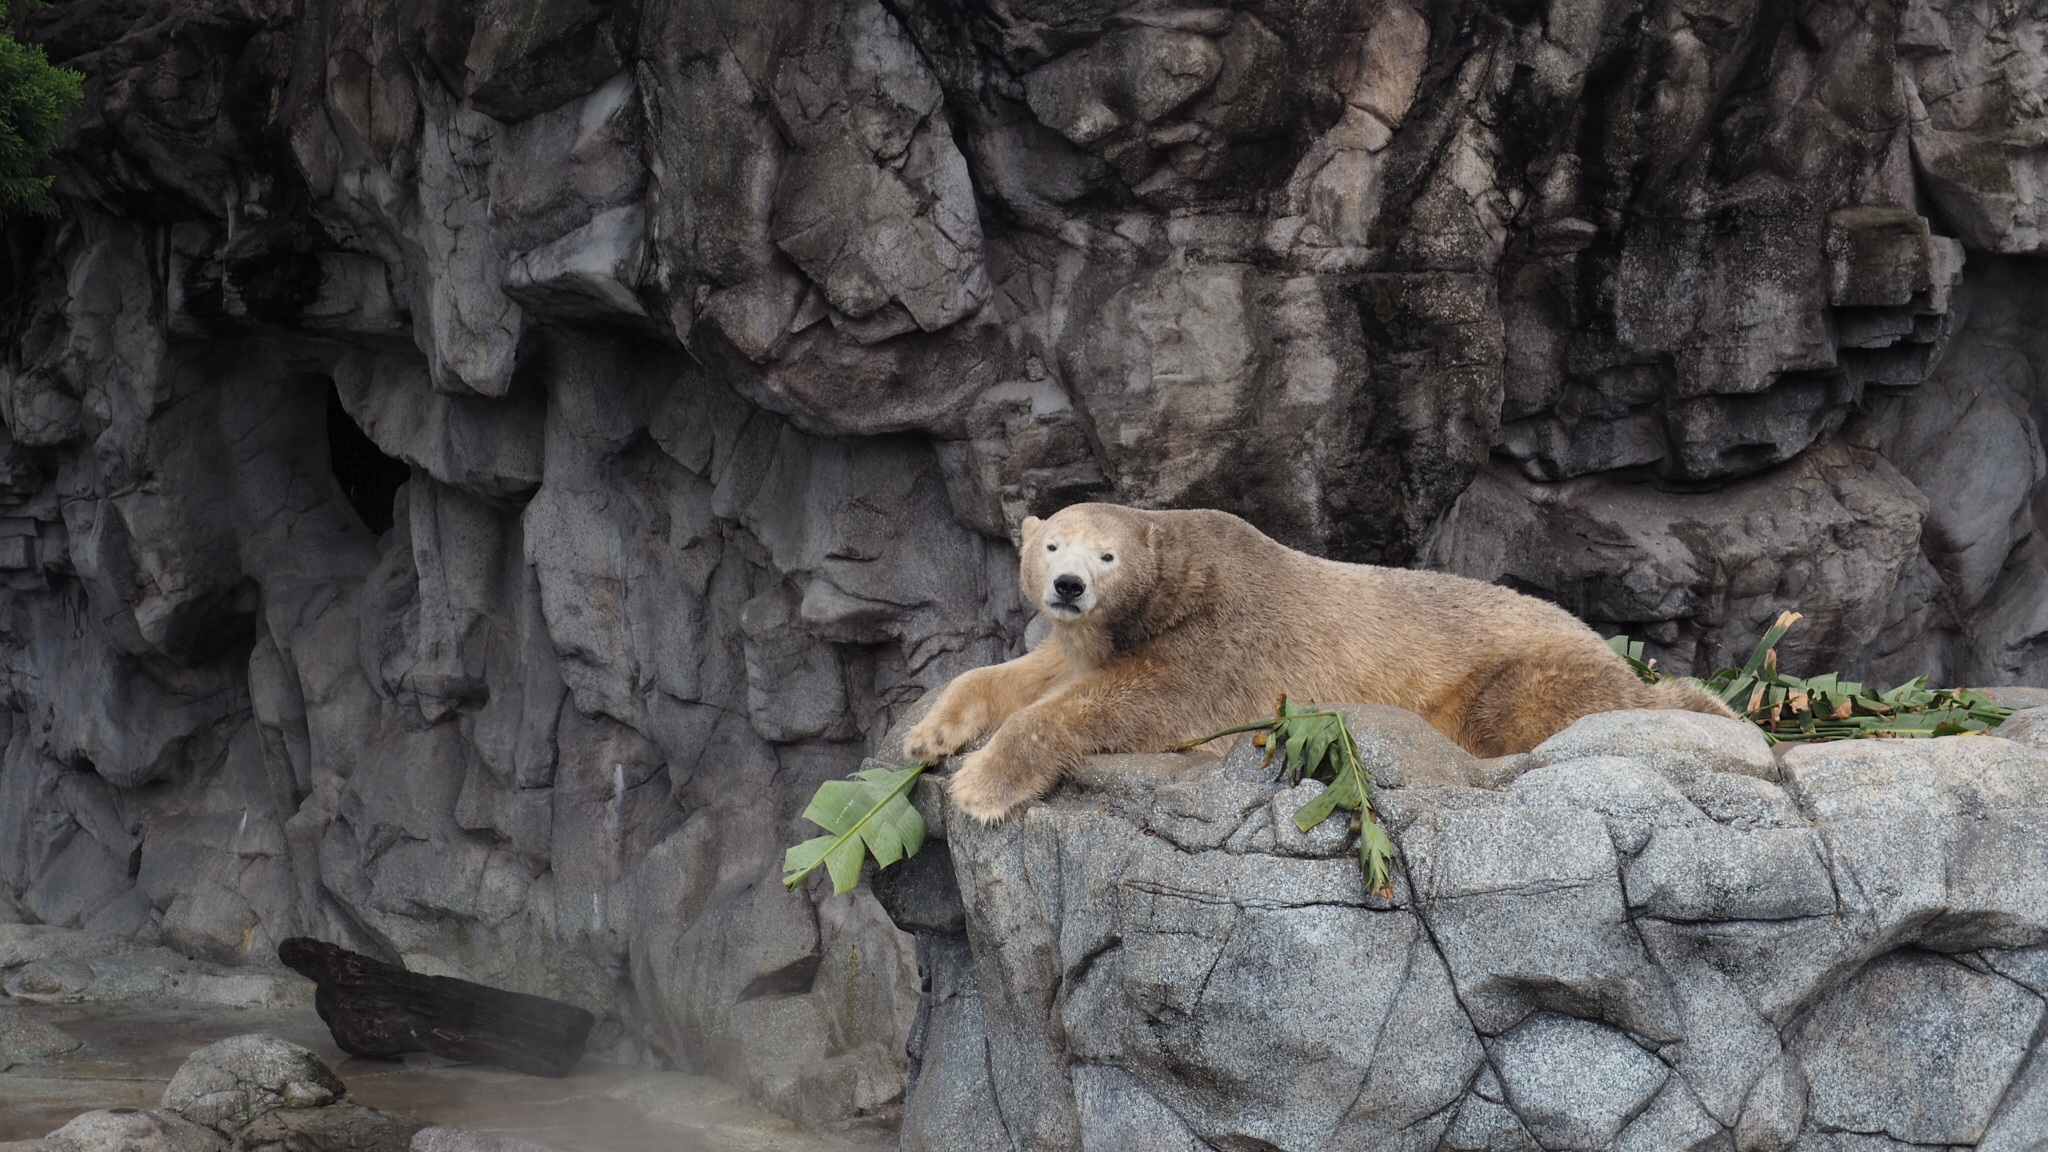
sea, adventure, animal, cute, recreation, bear, wildlife, zoo, mammal, predator, arctic, fauna, polar bear, outdoor recreation